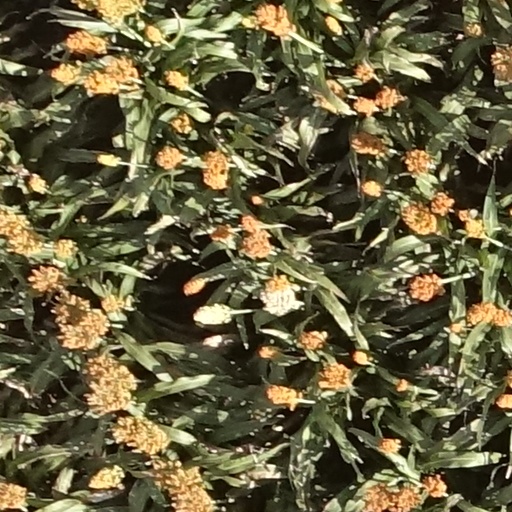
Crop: sorghum